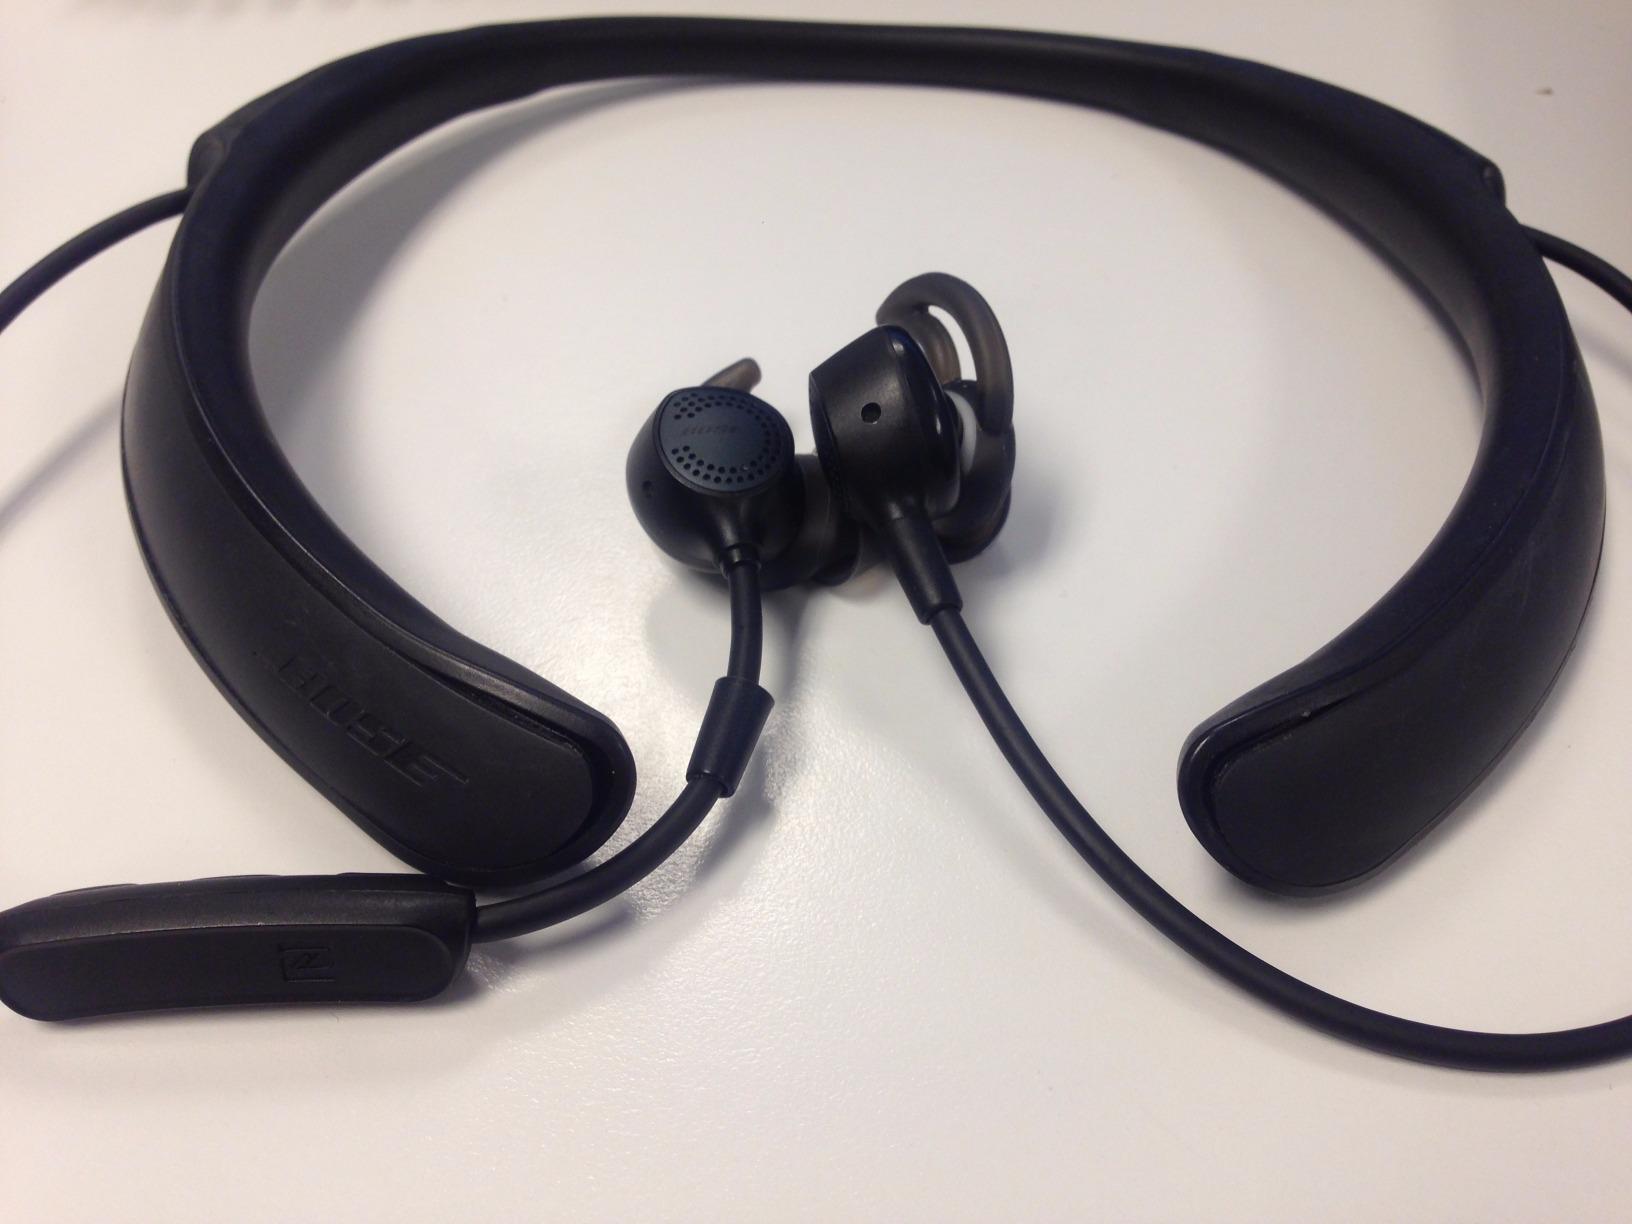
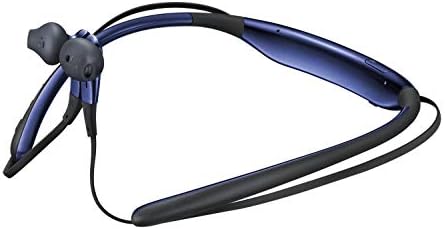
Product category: headphones
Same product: no